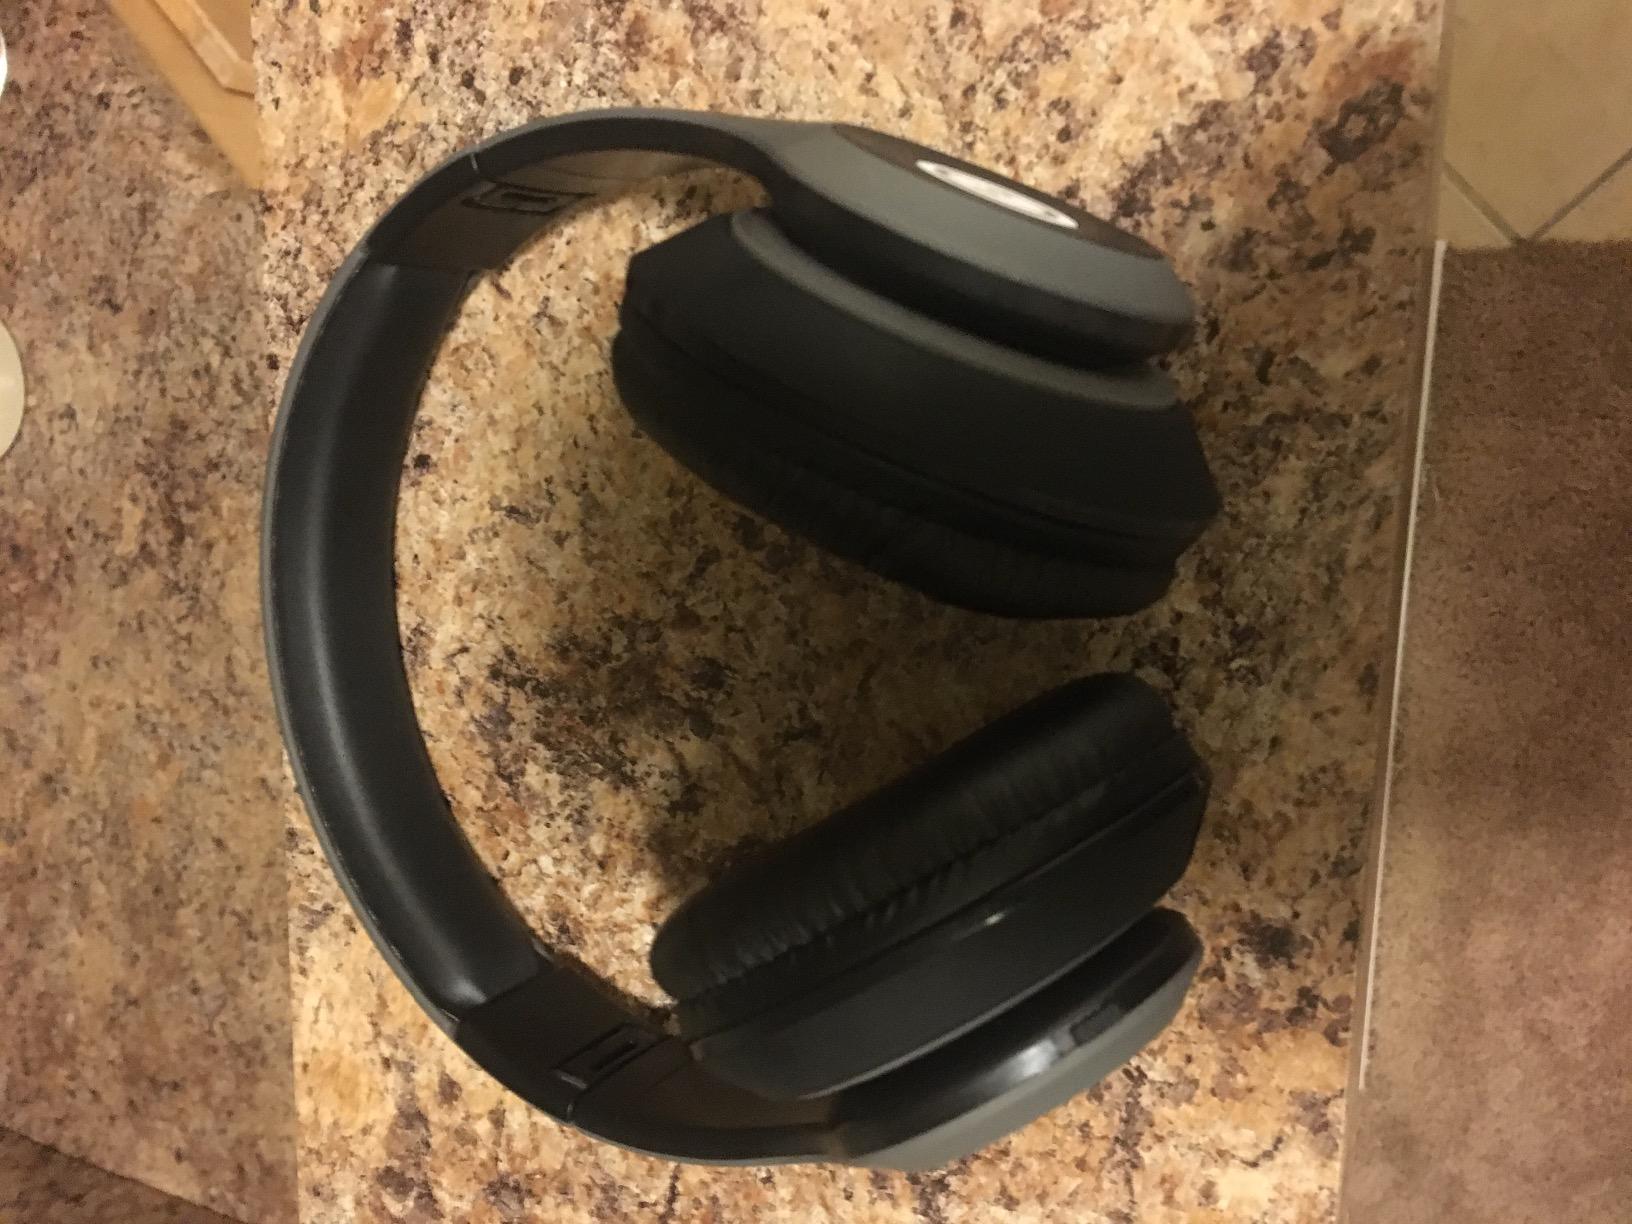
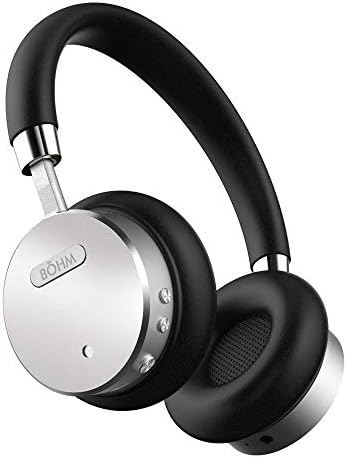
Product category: headphones
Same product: no